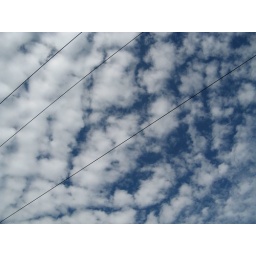
On my fourth day in Chengdu, I saw my first blue sky - here it is!